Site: brandenburg
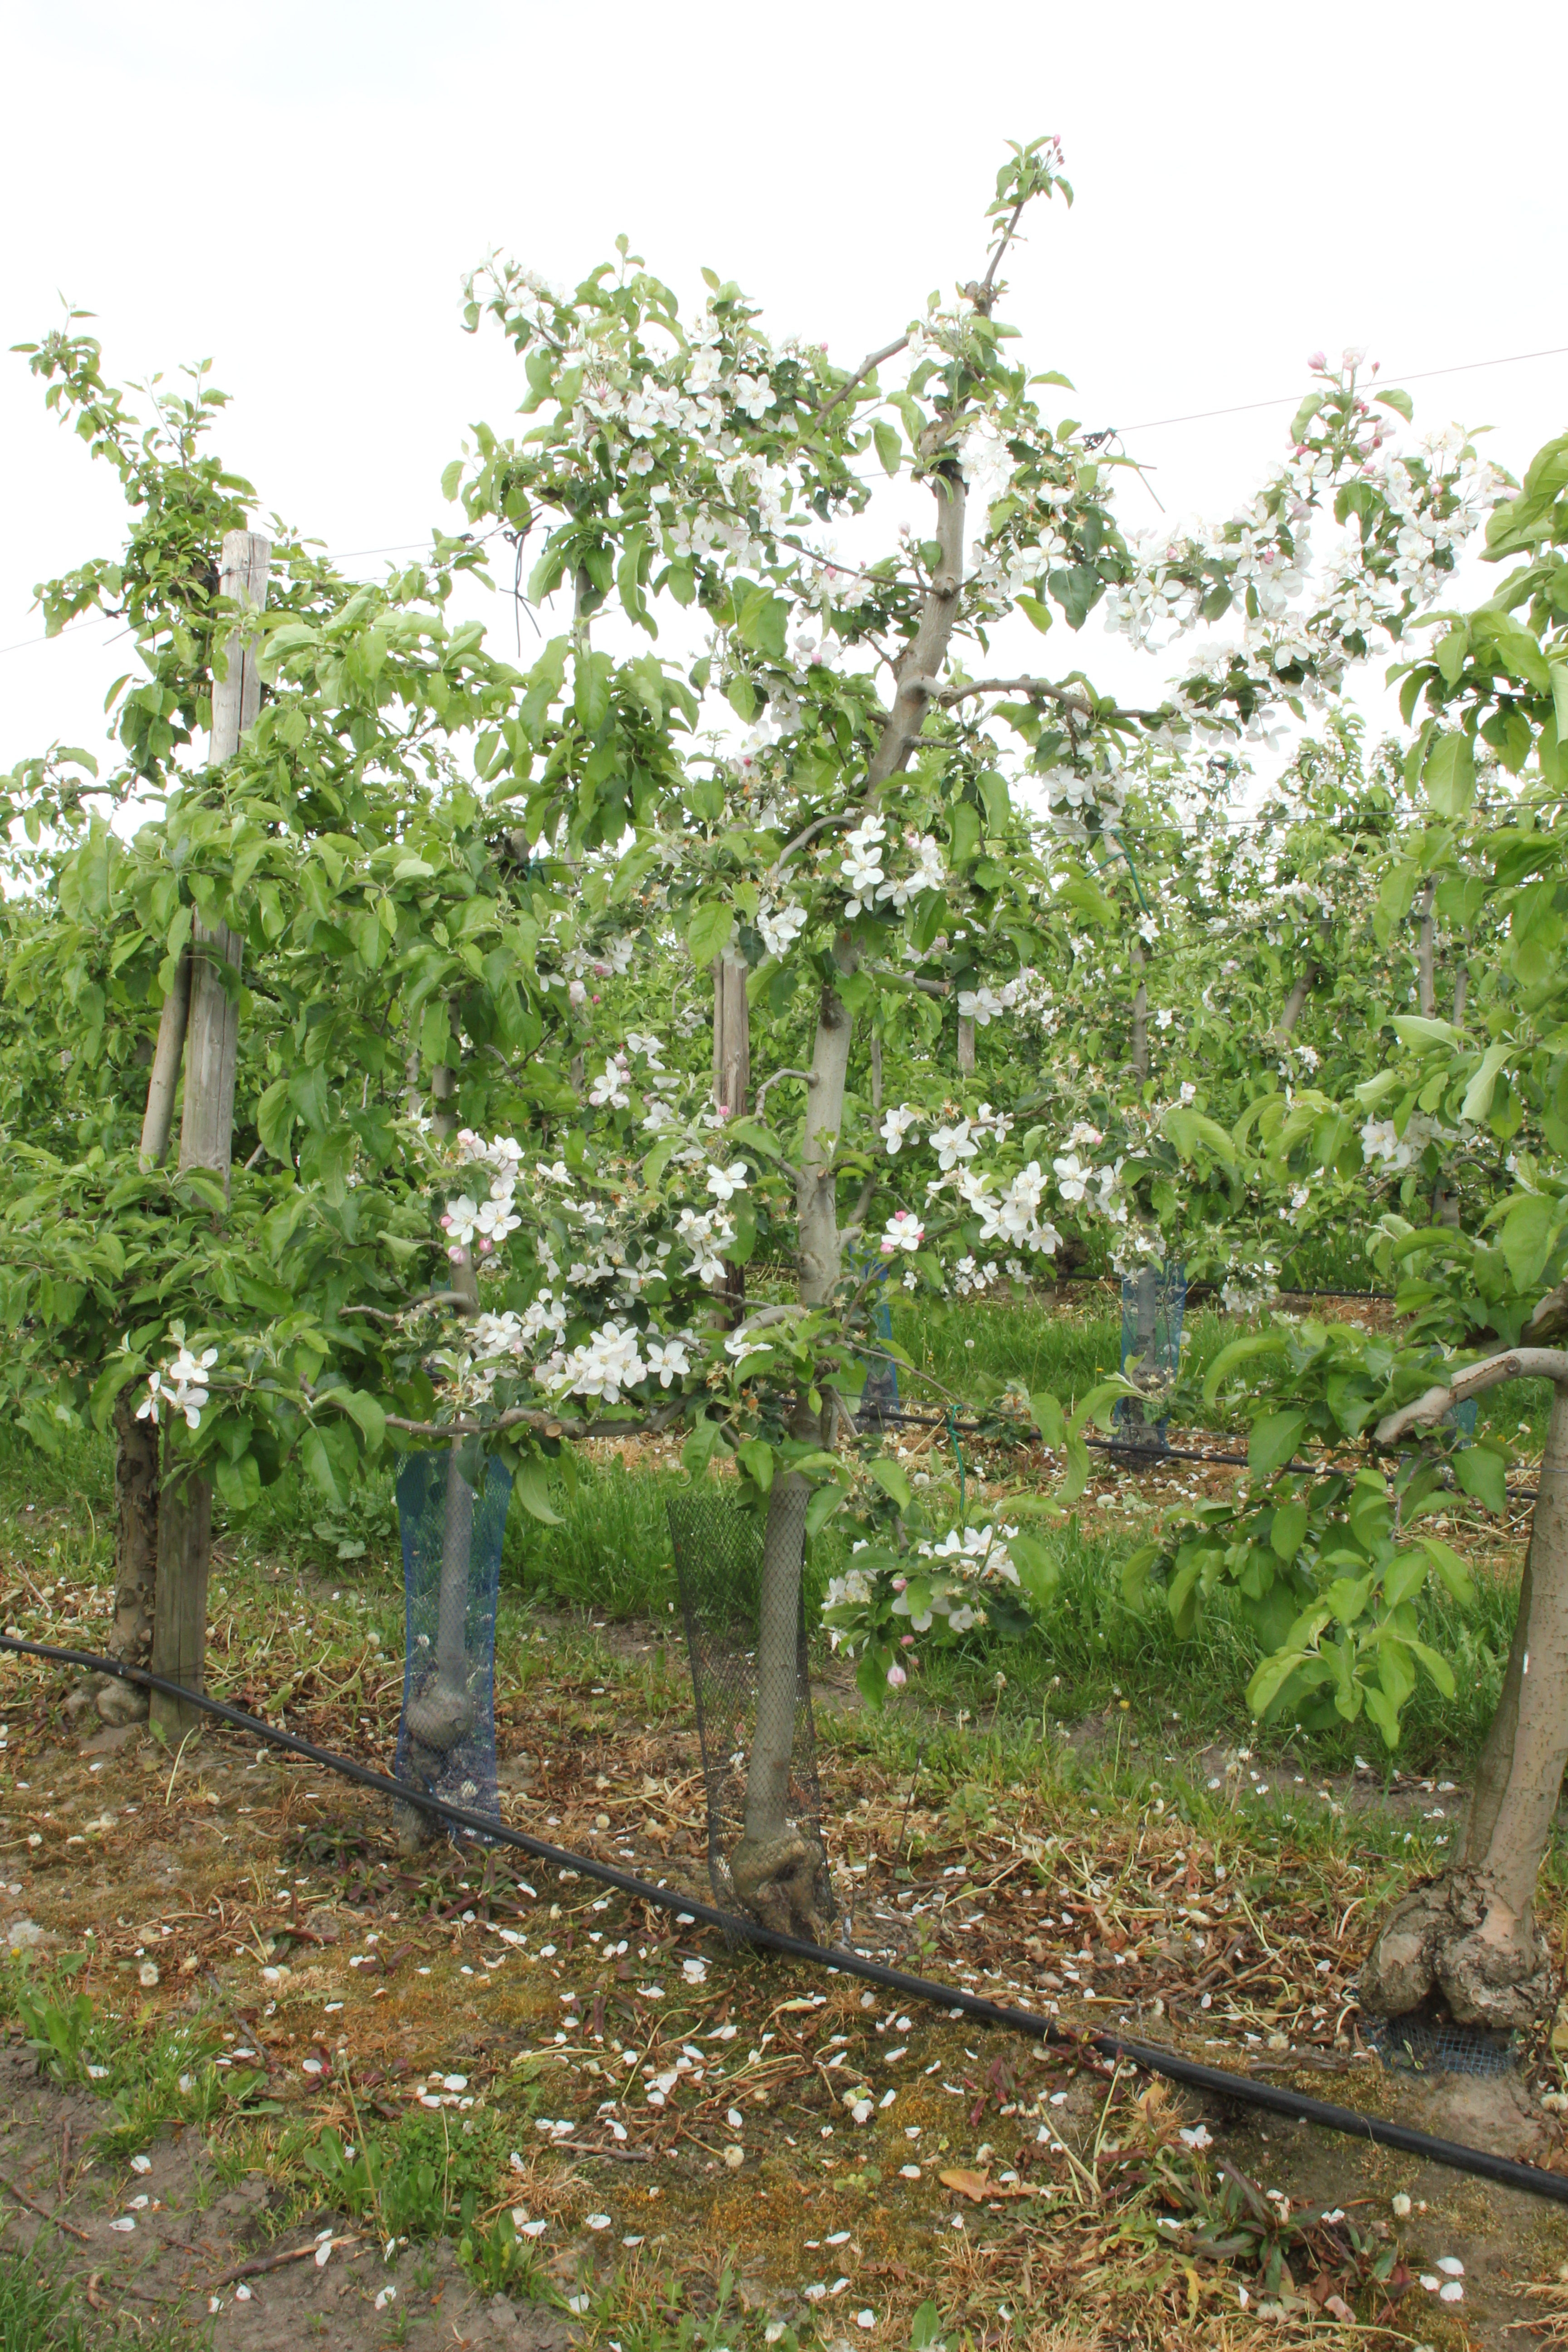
Growth stage (BBCH 67): Flowering